Edward Heath

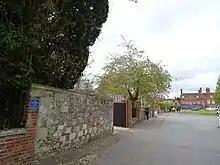
Blue plaque located on the boundary wall of Arundells

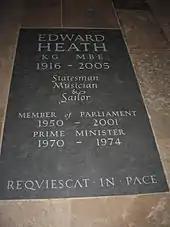
Heath's monument in Salisbury Cathedral

In the 1960s, Heath had lived in Albany, off Piccadilly; at the unexpected end of his premiership, the French couple living there refused his demand that they move out so that he could have his flat back ("So much for European Unity!" Heath later wrote in his memoirs). For four months, Heath took the flat of Conservative MP Timothy Kitson; Kitson declined his offer to pay rent but later recalled an occasion when his own watch broke, and Heath in response invited him to take one of a large collection that he had been given on his travels. In July 1974, the Duke of Westminster, a major London landowner and ardent Europhile, allowed Heath to rent a property in Wilton Street, Belgravia, for an annual rent of £1,250 (£ at prices), a tenth of the market value. The house had three storeys and a basement flat for Heath's housekeeper, and he continued to use it as his London home until old age prevented him from climbing the stairs.